Stable phosphorus radicals

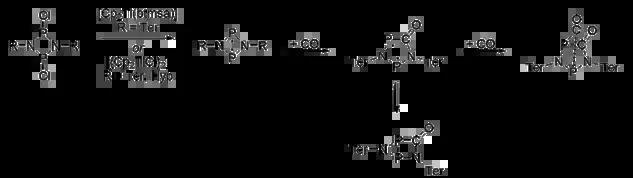
Synthesis of [P(μ-NR)] (R=Hyp, Ter) via reduction of cyclo-1,3-diphospha(III)-2,4-diazanes and subsequent CO insertion by Villinger and co-workers.

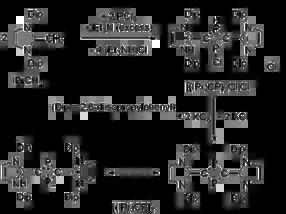
Synthesis of ("i" Pr)CP] radical via reduction by Rottschafer and co-workers with resonance structures.

In 2017 D. Rottschäfer et al reported a N-heterocyclic vinylindene-stabilised singlet biradicaloid phosphorus compound ("i"Pr)CP] ("i"Pr = 1,3-bis(2,6-diisopropylphenyl)imidazol-2-ylidene). Significant "π"-e density is transferred to CP ring. The species was found to be diamagnetic with temperature-independent NMR resonances, so can be considered a non-Kekulé molecule.